San Juan, Puerto Rico

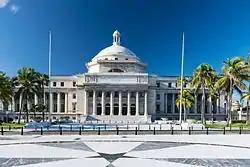
The Capitol of Puerto Rico, built between 1921 and 1929.

During the Spanish colonial times most of the urban population resided in what is today known as Old San Juan. This sector is located on the western half of a small island called the Isleta de San Juan, which is connected to the mainland by two bridges and a causeway. The small island, which comprises an area of , also hosts the working-class neighborhood of Puerta de Tierra and most of Puerto Rico's central government buildings, including the Commonwealth's Capitol. This is also the largest and most populated "subbarrio" of San Juan Antiguo.